Tilburg

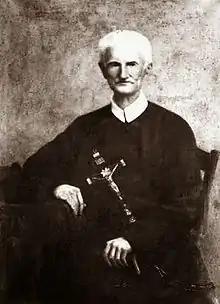
Peerke Donders, 1880s

Tilburg has three railway stations: Tilburg (Centraal), Tilburg Universiteit and Tilburg Reeshof. The latter was built to connect the then-latest district of Tilburg, the Reeshof. Intercity trains only stop at Tilburg (centraal). The name of Tilburg Universiteit Station was Tilburg West from its construction in 1968 to December 2010, however, after 40 years, it was not the westernmost station anymore. A fourth railway station is planned for Berkel-Enschot, also in the municipality of Tilburg and getting more absorbed into Tilburg. In the past, until 1938, Berkel-Enschot had its own train station. Udenhout, lying further northeast in the municipality, also had its train station until 1938. Both stations are on the line to 's-Hertogenbosch.